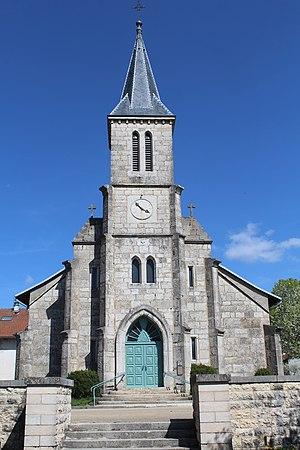
Église Saint-Paul d'Aranc.
Aranc est une commune française, située dans le département de l'Ain en région Auvergne-Rhône-Alpes.